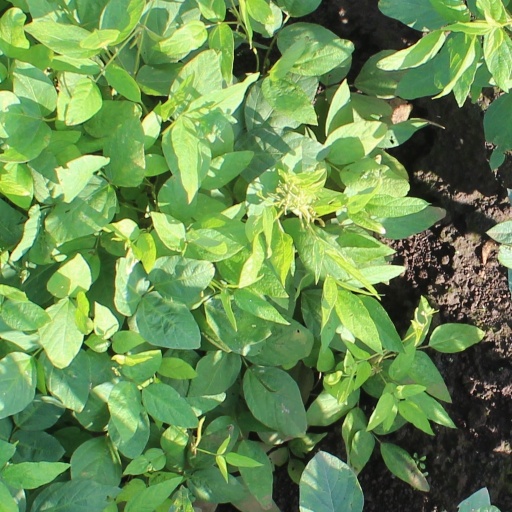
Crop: soybean